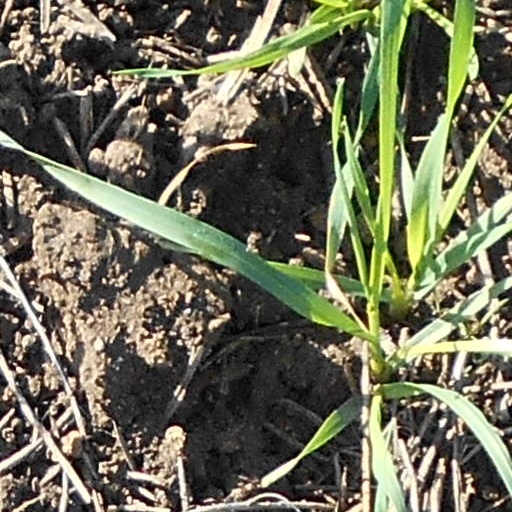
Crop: wheat